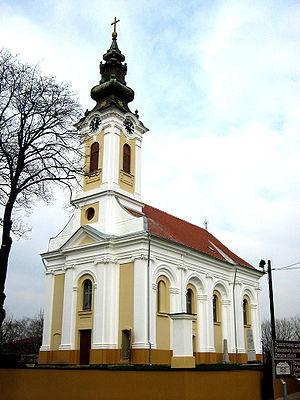
Le musée de Voïvodine est un musée situé à Novi Sad, la capitale de la province autonome de Voïvodine, en Serbie. Créé en 1847 à Pest, il présente des collections d'archéologie, d'histoire et d'ethnologie. Le bâtiment principal dans lequel il est installé, 35 rue Dunavska, est inscrit sur la liste des monuments culturels protégés de Serbie.
Kulpin est une localité de Serbie située dans la province autonome de Voïvodine. Elle fait partie de la municipalité de Bački Petrovac dans le district de Bačka méridionale. Au recensement de 2011, elle comptait 2 755 habitants.